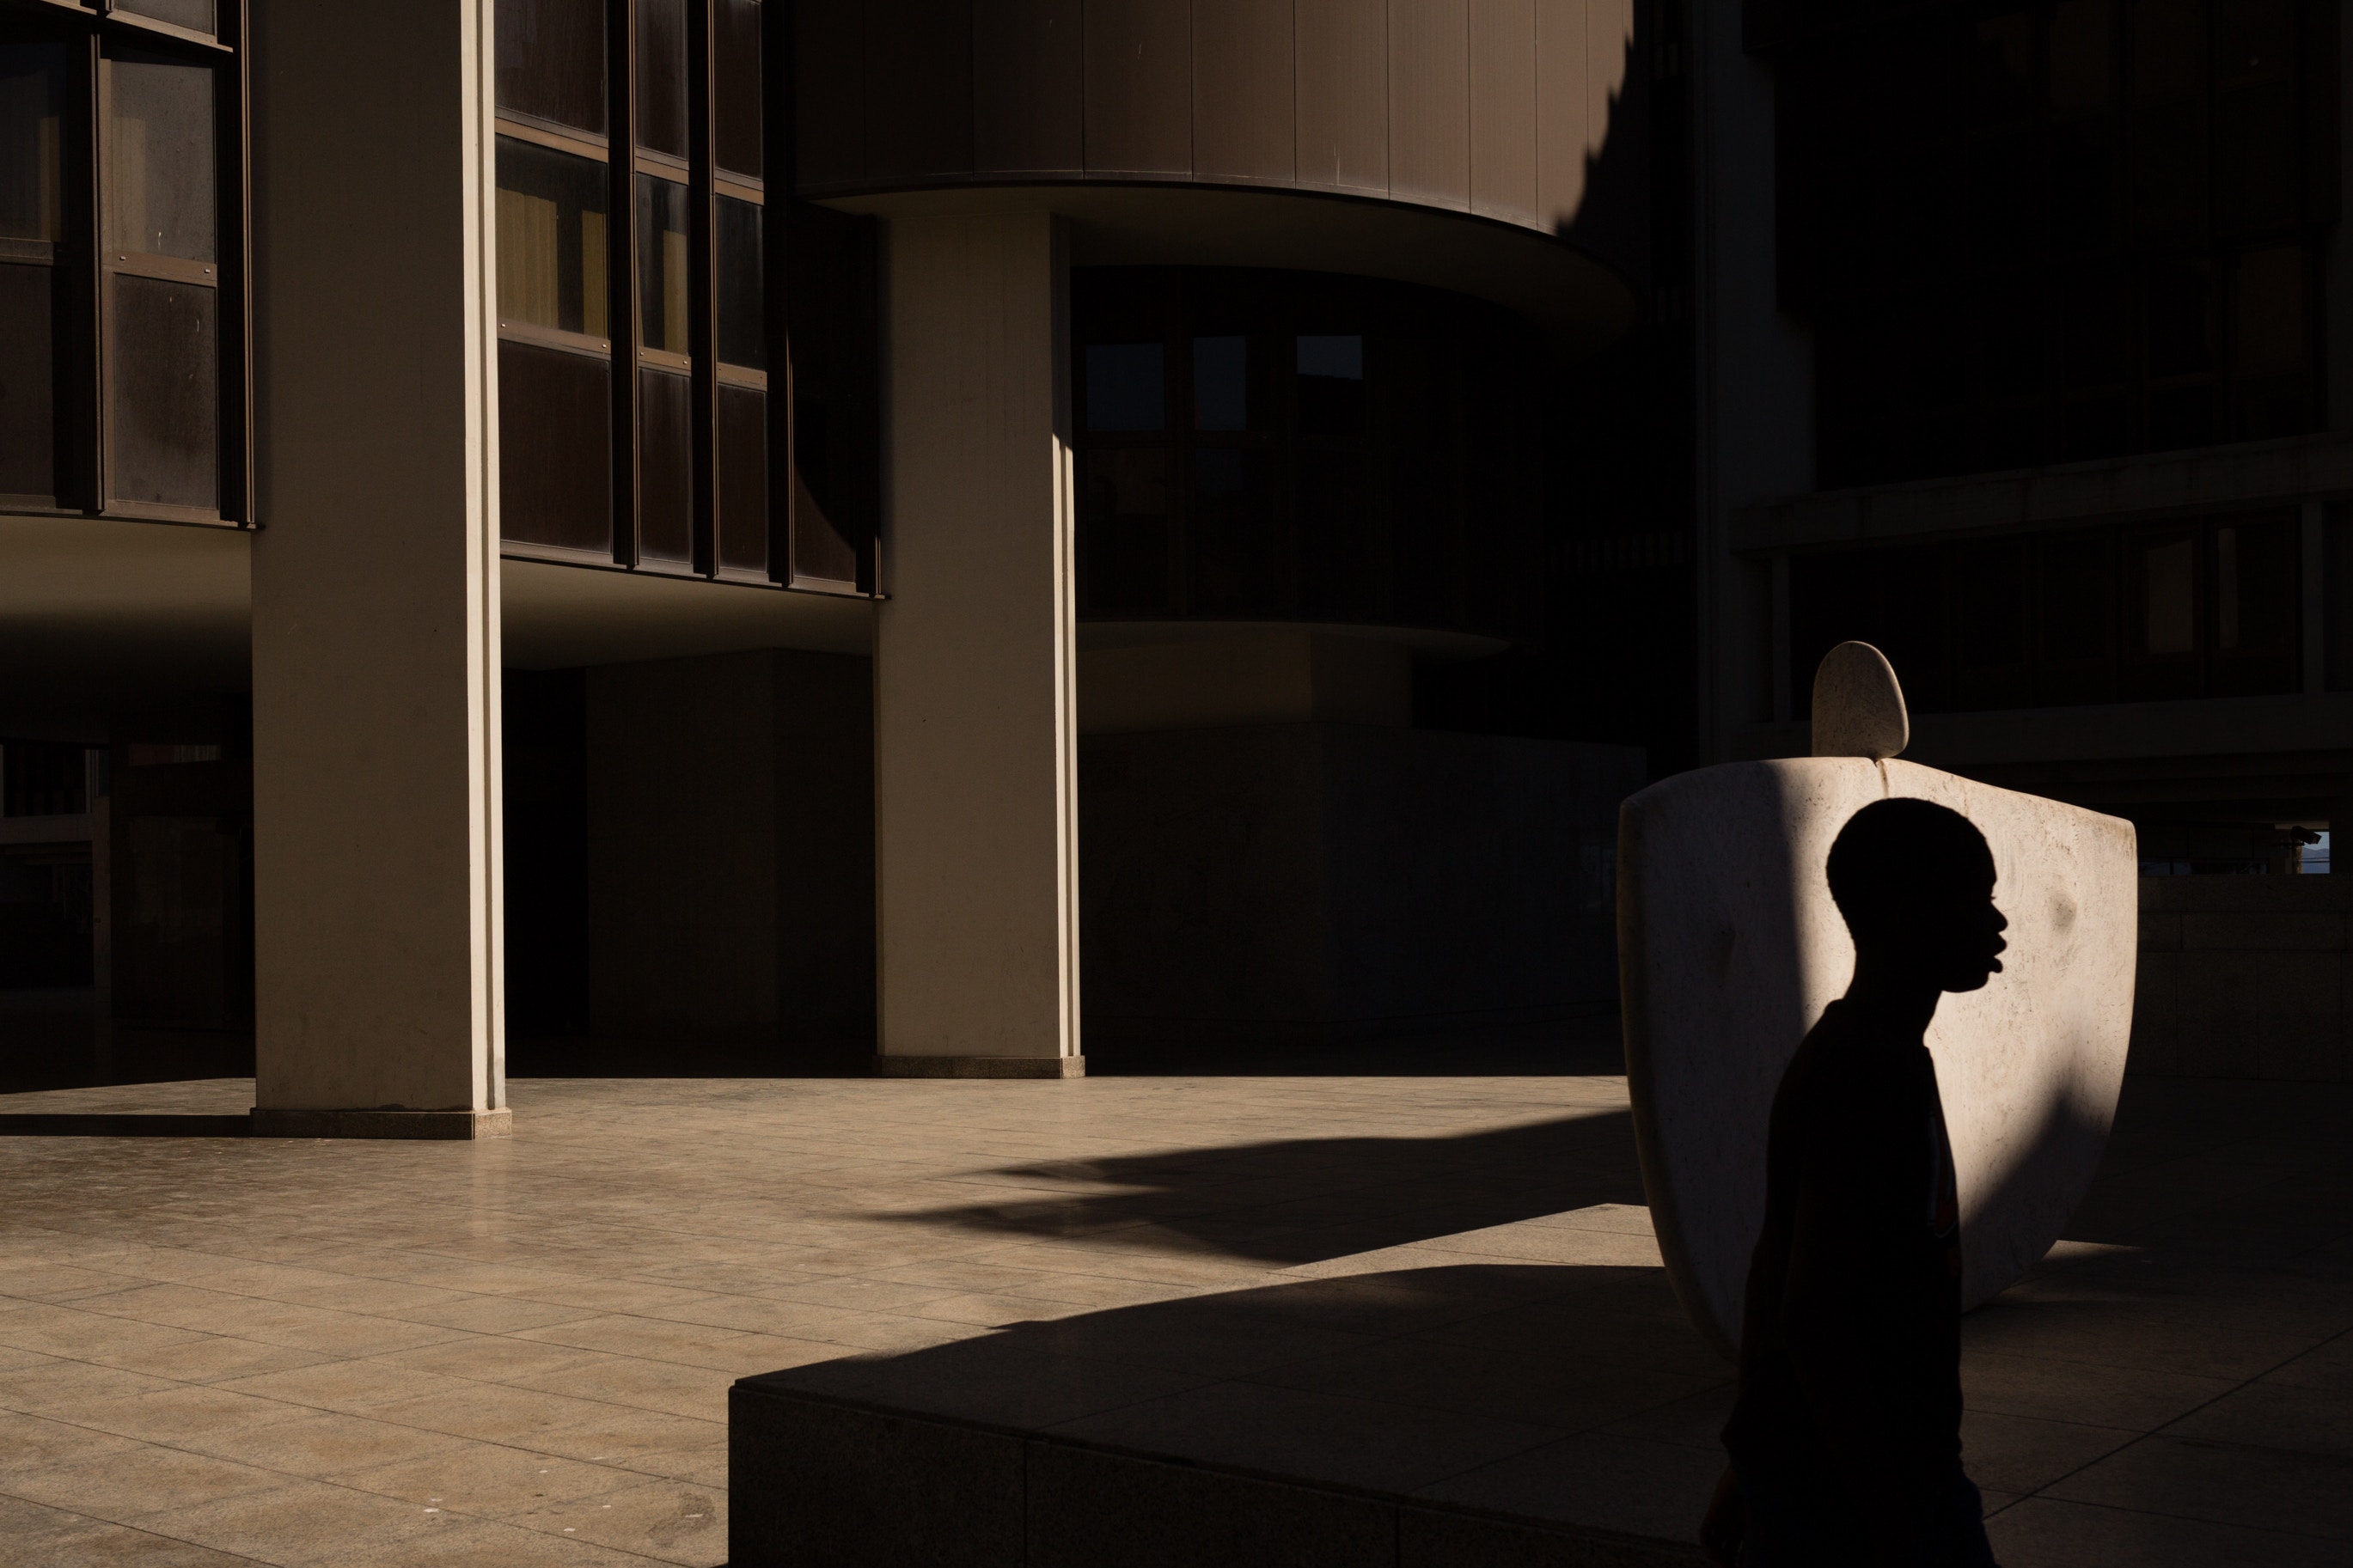
table, light, architecture, floor, window, glass, shadow, darkness, lamp, furniture, lighting, interior design, light fixture, tourist attraction, flooring